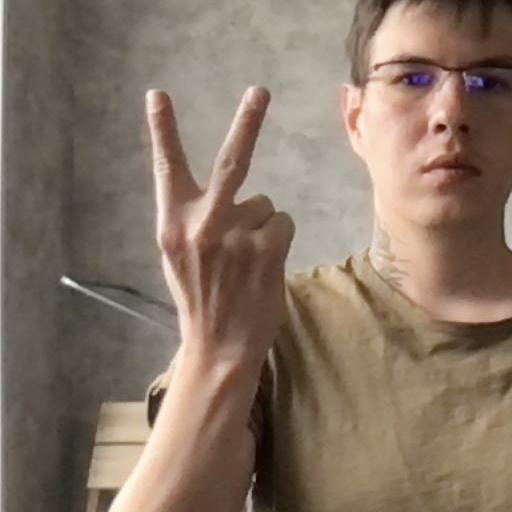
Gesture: peace_inverted